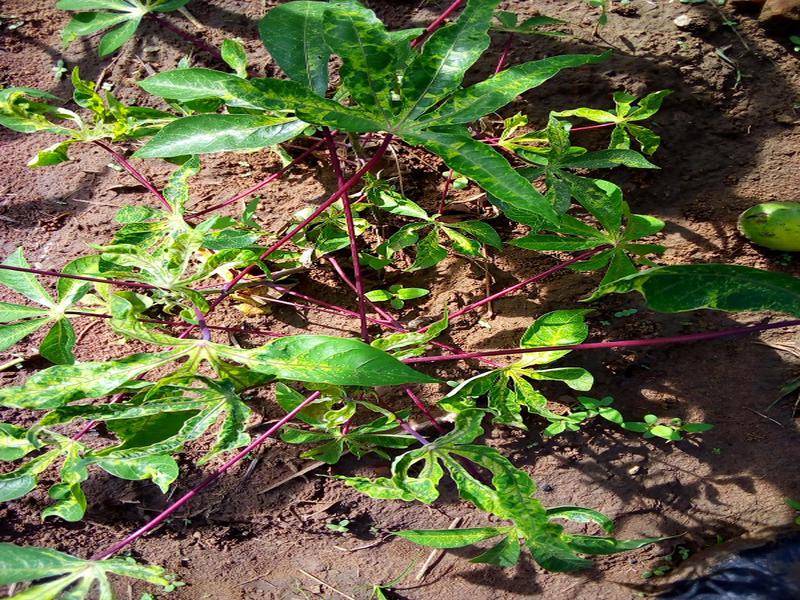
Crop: cassava
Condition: mosaic_disease